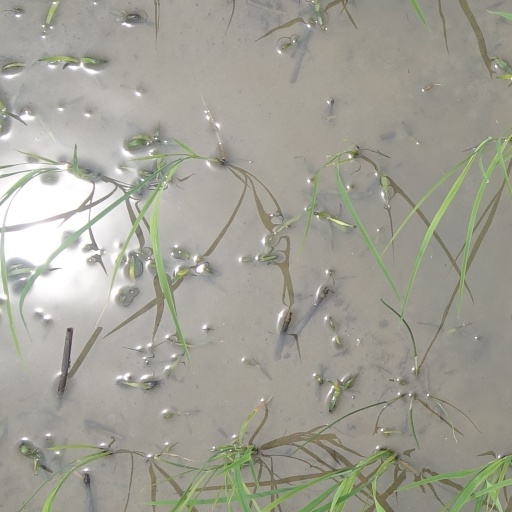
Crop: rice